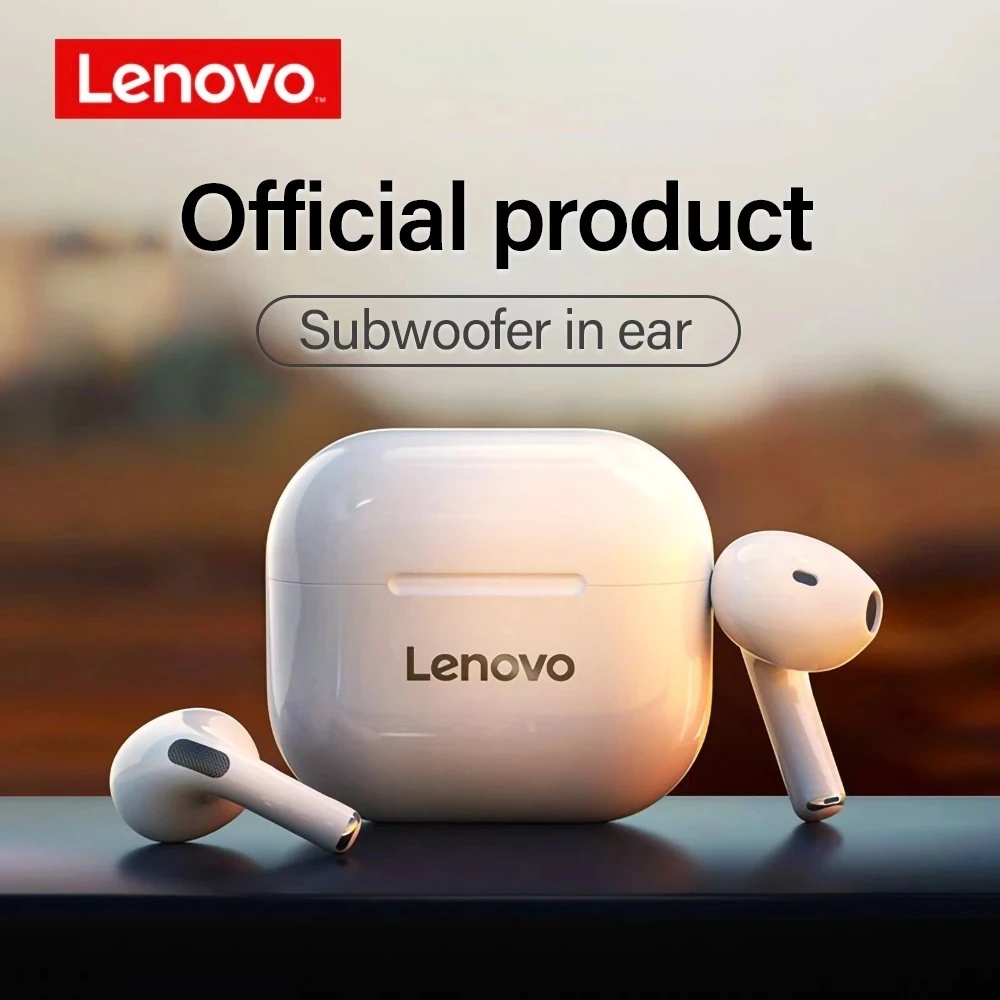
Lenovo LP40 wireless headphones  For Phone Android
Experience wireless freedom and high-quality sound with the Lenovo LP40 headphones. Designed for use with Android phones, these headphones provide a seamless connection and crystal-clear audio. With a sleek and comfortable design, you can enjoy music and take calls on-the-go. Upgrade your listening experience with Lenovo.
Brand: Innovata Lux
Category: Electronics > Audio > Audio Components > Headphones & Headsets > Headphones